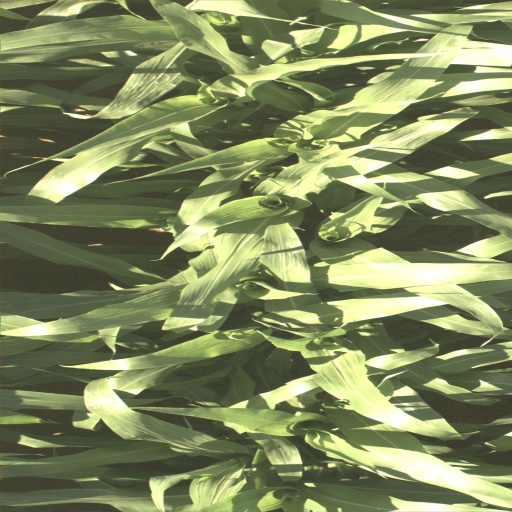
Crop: sorghum